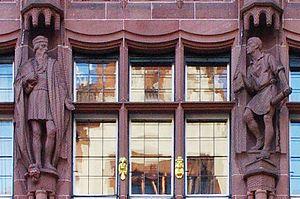
Friedrich Meinecke est né le 20 mai 1873 à Winsen sur Luhe. Il a travaillé comme sculpteur à Fribourg-en-Brisgau, où il est mort le 25 juillet 1913.